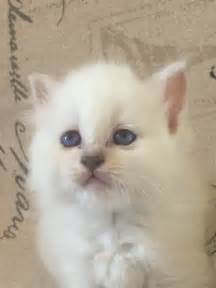
Label: cat